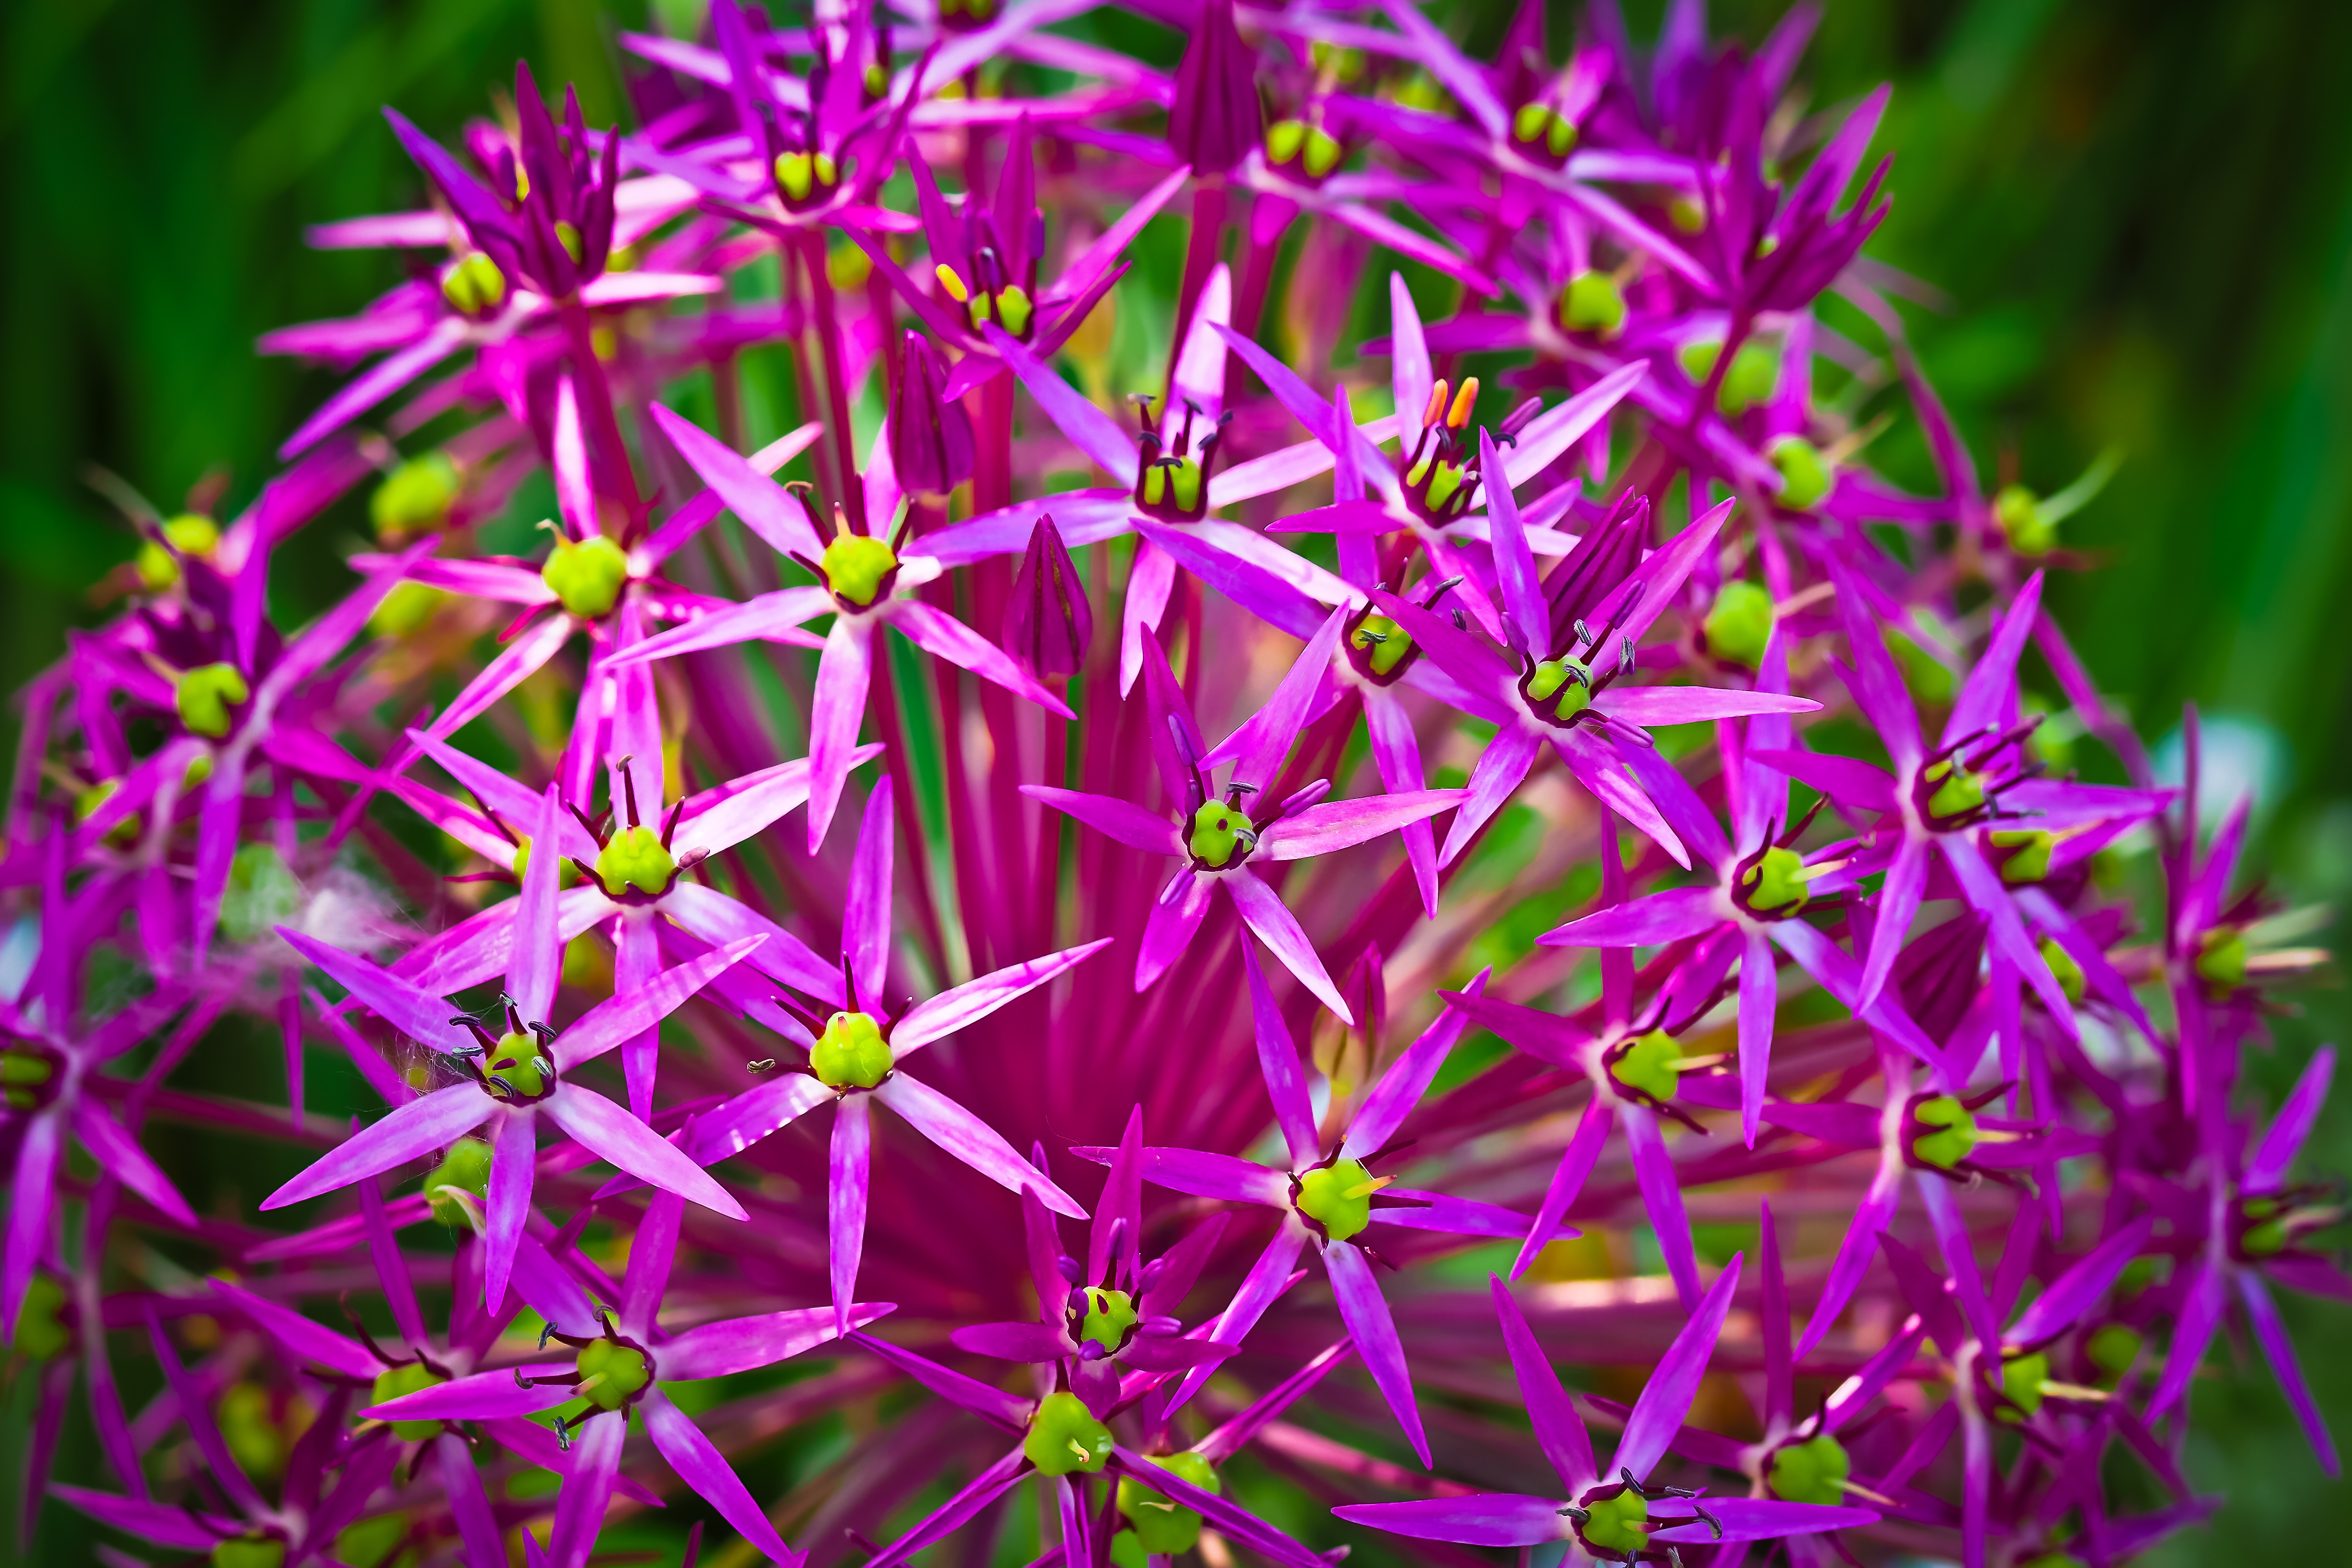
nature, blossom, plant, meadow, flower, purple, petal, bloom, spring, macro, botany, garden, close, flora, wildflower, wild flowers, seeds, violet, leek, macro photography, garden plant, flowering plant, grassland plants, ornamental onion, ball leek, flower ball, leek flower, land plant